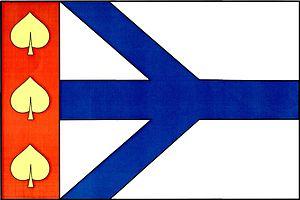
Rozsochatec est une commune du district de Havlíčkův Brod, dans la région de Vysočina, en République tchèque. Sa population s'élevait à 497 habitants en 2019.